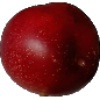
Label: Nectarine 1